Himachal Pradesh

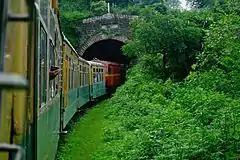
Kalka-Shimla Railway

Himachal has three domestic airports in Kangra, Kullu and Shimla districts, respectively. The air routes connect the state with New Delhi and Chandigarh.